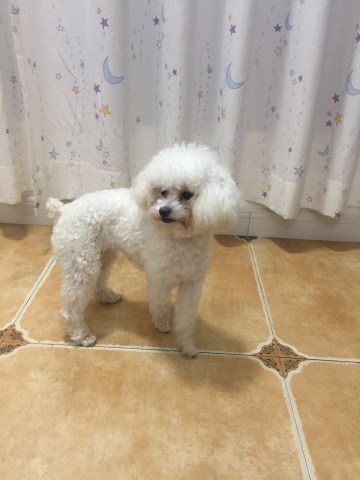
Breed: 2925-n000114-toy_poodle